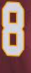
Number: 8